Archibald Burt

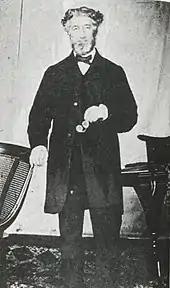
Archibald Burt

In 1857, he briefly occupied the position of Chief Justice on his native island but the appointment was not confirmed by the Colonial Office as policy did not favour the appointment of locally born barristers to the judiciary. Sir Archibald began to look elsewhere for judicial office, eventually accepting the post of Civil Commissioner and Chairman of Quarter Sessions in Western Australia. He had hoped that this would be a stepping stone to returning to his native island at a later date.